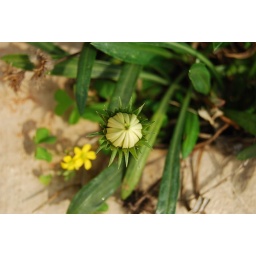
Bud from one plant over shadowes the flower from another.